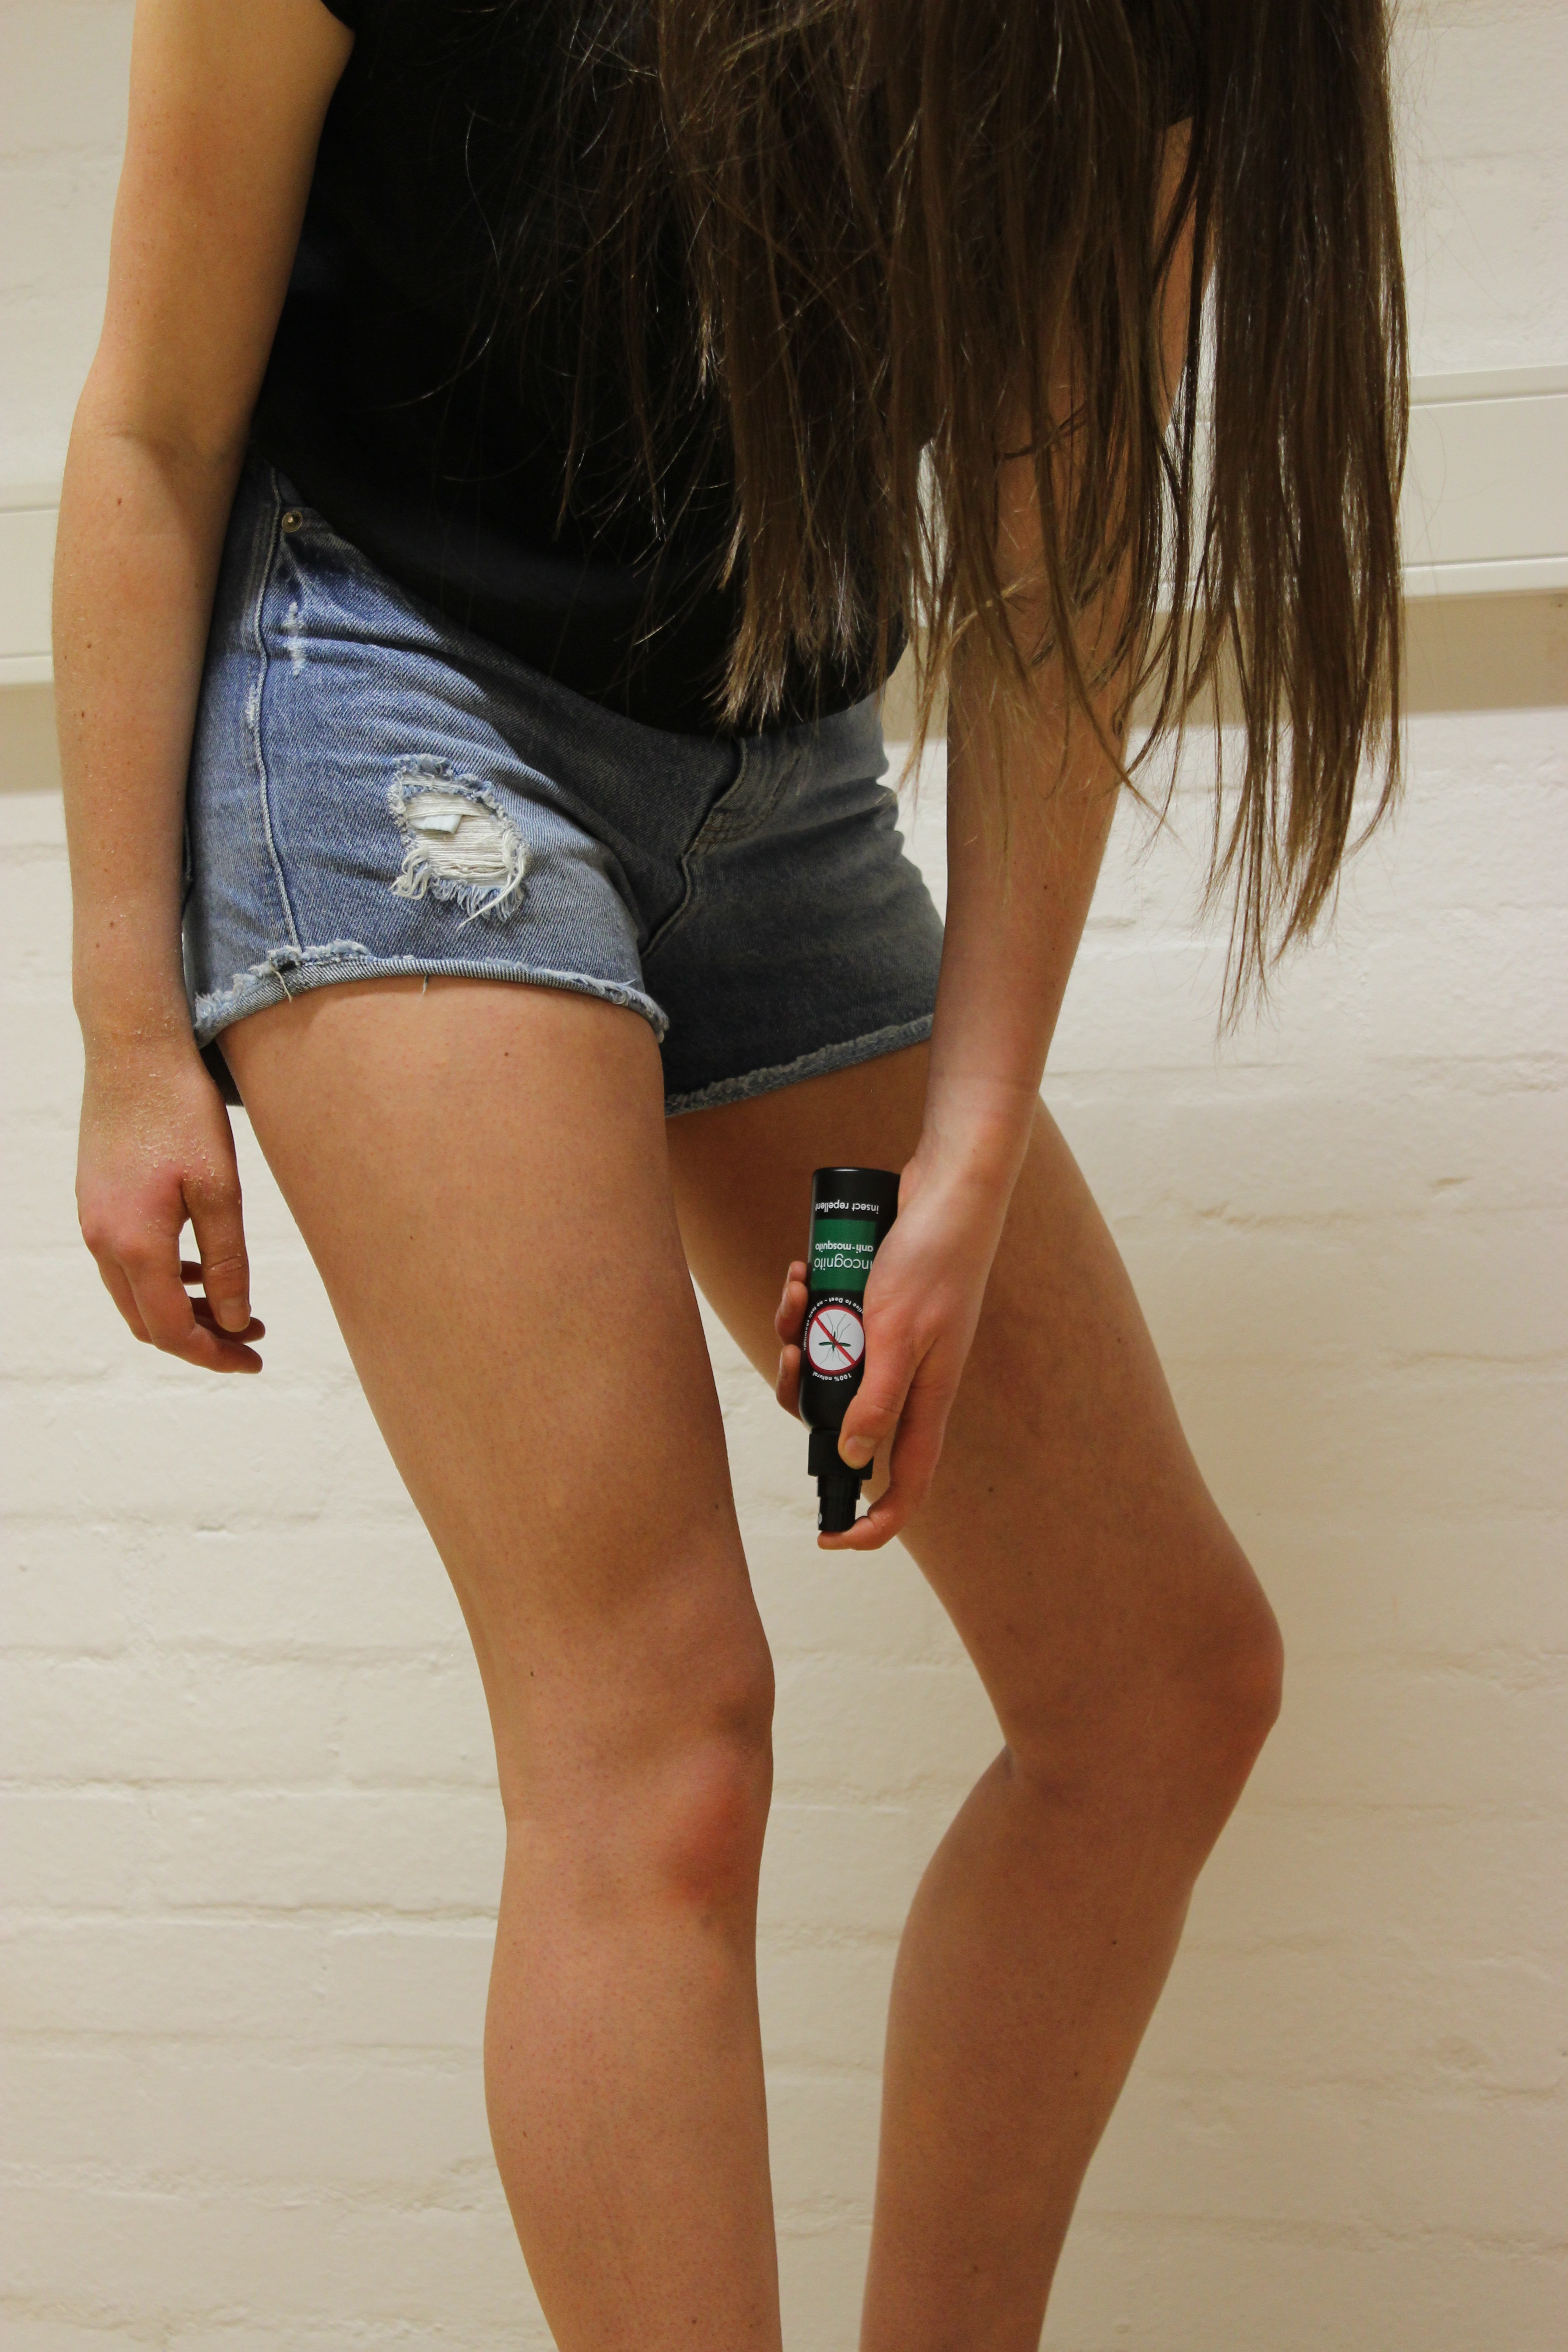
shoe, girl, vacation, leg, model, jeans, holiday, shoulder, muscle, denim, calf, long hair, neck, legs, shorts, thigh, mosquito, protection, knee, waist, hip, incognito, joint, abdomen, fashion model, brown hair, abroad, nuisance, miniskirt, supermodel, human leg, active undergarment, insect repellent, anti mosquito